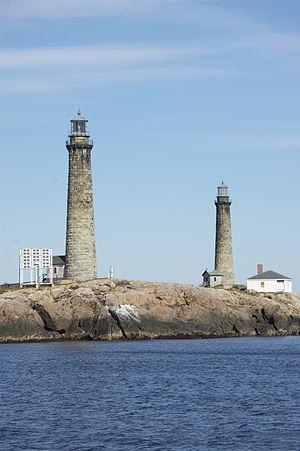
Le phare sud de Thacher Island est un phare actif situé sur Thacher Island, une île au large de Cap Ann à Rockport dans le comté d'Essex.
Le phare nord de Thacher Island est un phare actif situé sur Thacher Island, une île au large de Cap Ann à Rockport dans le comté d'Essex.